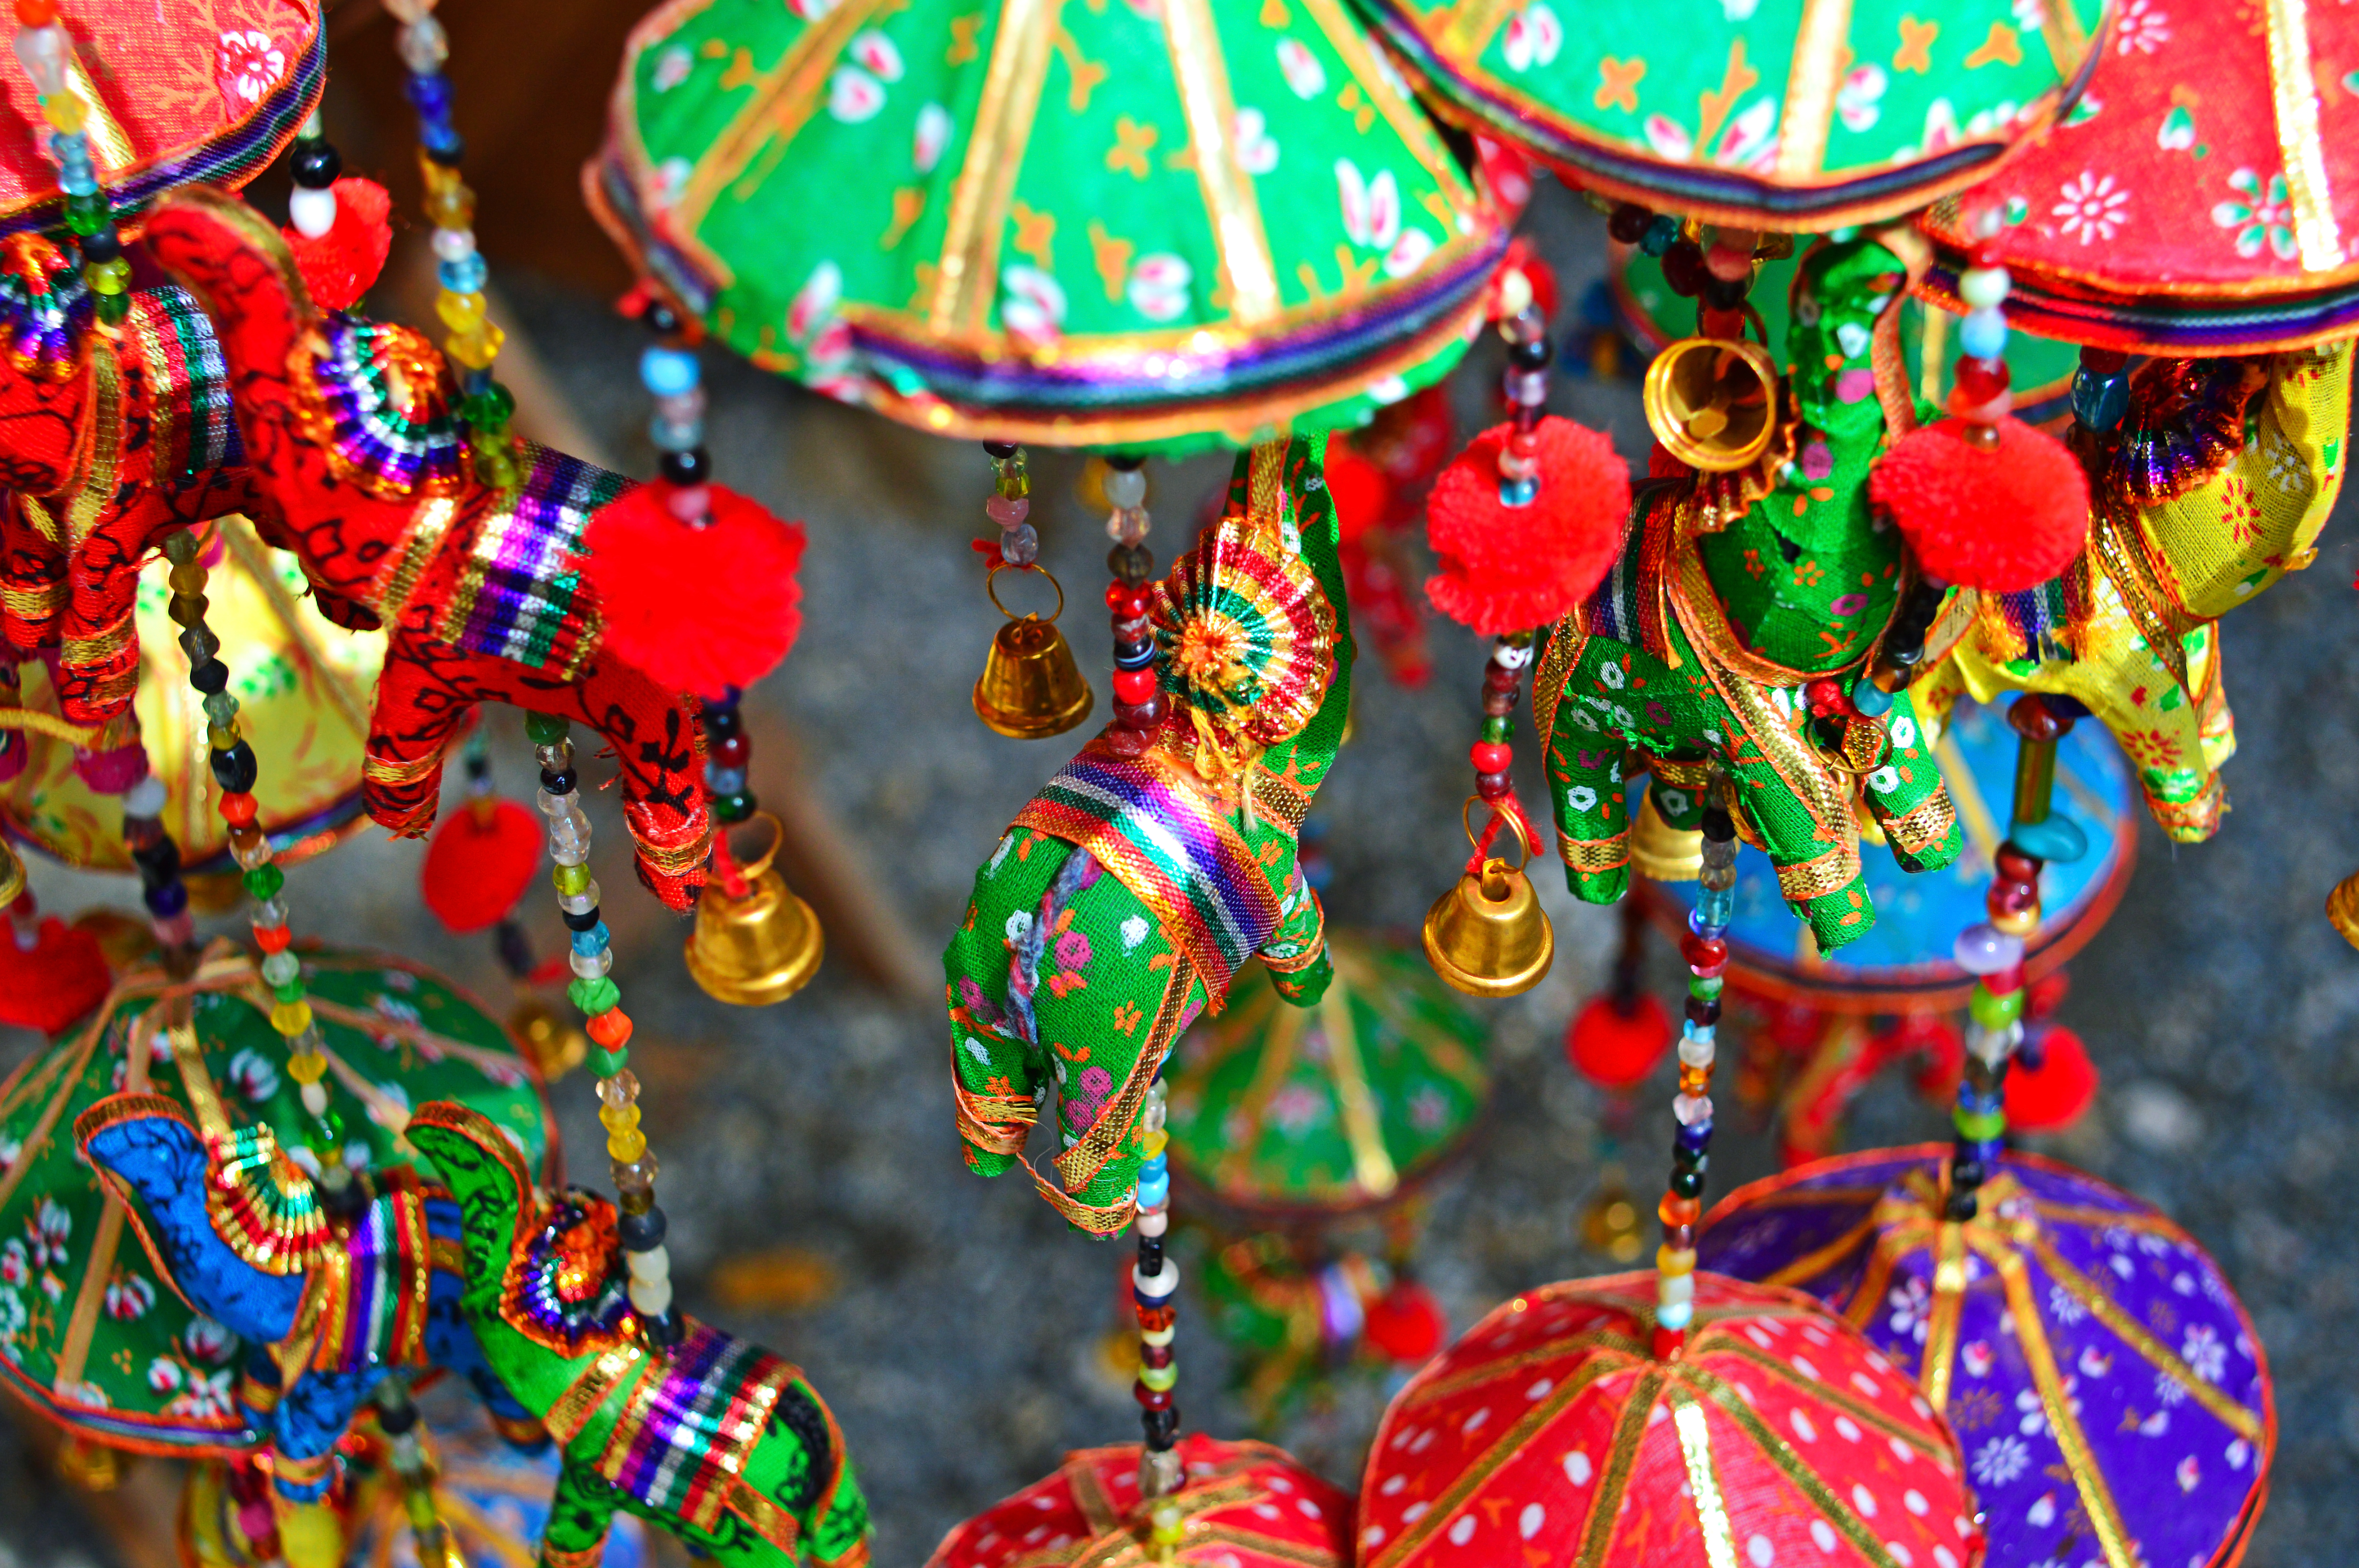
wind, chimes, chime, japan, summer, glass, bell, style, blue, green, background, bells, colorful, beautiful, garden, red, closeup, white, yellow, outdoor, culture, plants, decoration, design, light, traditional, color, jewelry, gold, party, luxury, gift, abstract, travel, holiday, tree, fashion, shop, bright, festival, tradition, fair, fete, carnival, christmas decoration, chinese new year, mid autumn festival